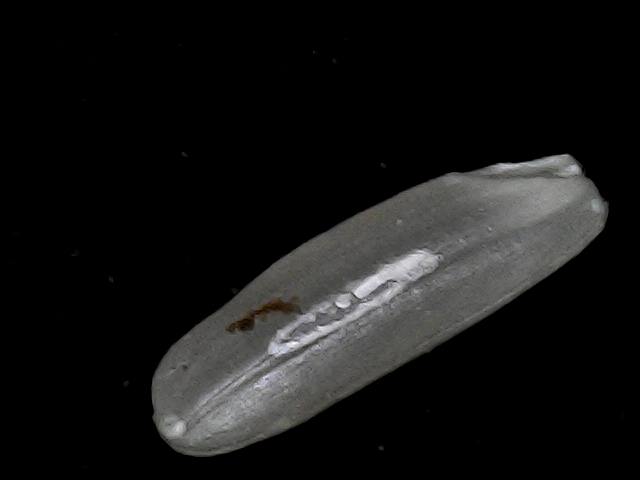
Rice variety: BD75